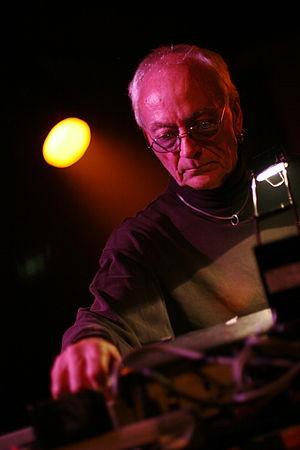
Silver Apples à Barcelona, Salle Apolo La